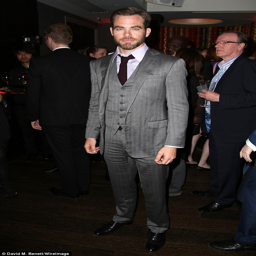
not quite right : actor looked dapper on the whole , but his suit looked a bit in need of an iron